AMC Gremlin

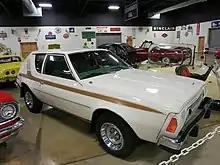
1976 AMC Gremlin X at the Tupelo Automobile Museum

The Electric Fuel Propulsion Company (EFP) of Ferndale, Michigan, produced a number of electric cars including the AMC Gremlin based, two-passenger X-144. Introduced in 1973 it featured a direct current motor fueled by a 144-volt cobalt-lead storage batteries designed to reduce the formation of harmful gases during recharging, as well as a regular 12-volt battery to operate the cars lights, horn, and heater blower. Performance was claimed to be similar to a base gasoline Gremlin, including a top speed of , but with a calculated lower cost per mile for the X-144 over five years and of use.